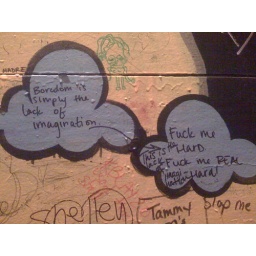
in the girl's bathroom at the empty bottle